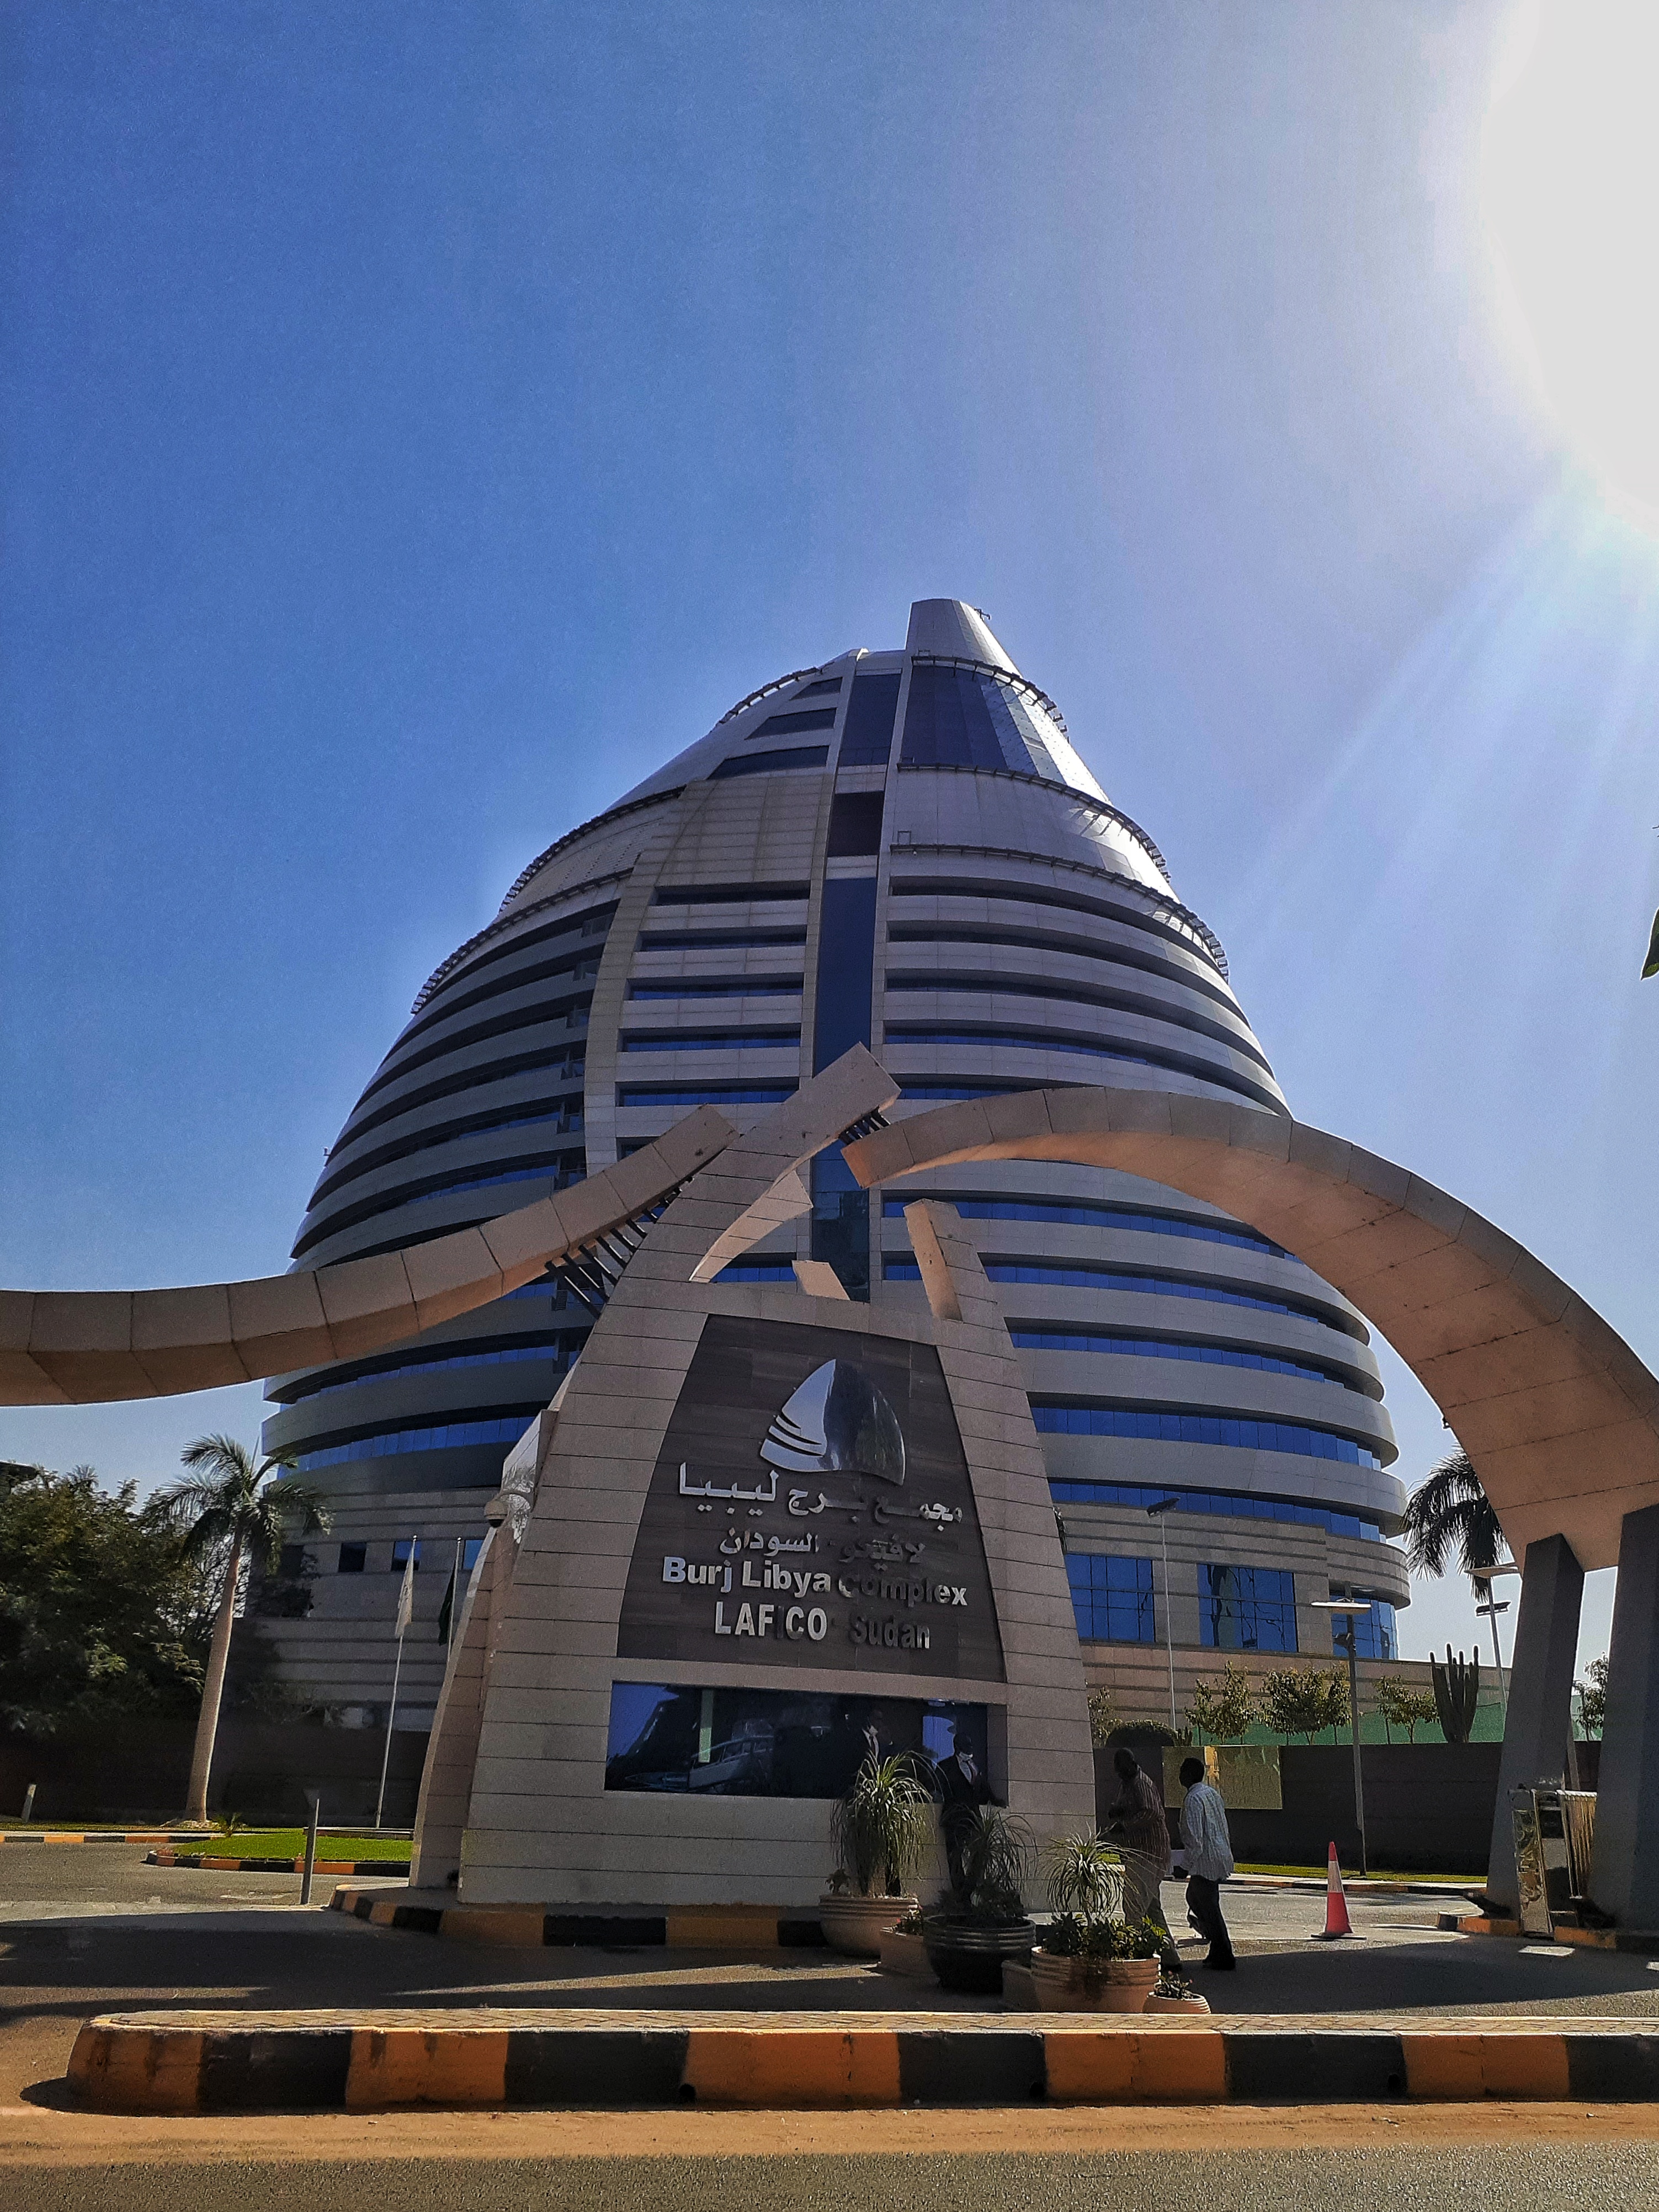
الوصف بالفصحى: مدخل مجمع برج ليبيا مع حركة الدخول
الوصف بالعامية السودانية: مجمع برج ليبيا، مدخل البرج، ناس واقفين للأمن، المبنى عالي
التصنيف: Urban & City Life
التصنيف الفرعي: Commercial Buildings